Jamini Roy Museum

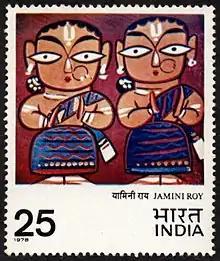
Stamp of India - 1978 - Colnect 326685 - Jamini Roy

One of the most significant events in the household was the Bengali New Year celebrations, that coincided with the artist's birthday. On that day, several visitors including neighbours, and guests, came to the house and were served a special sherbet, sweets and shingara. All were treated equally and offered wooden stools with a sheet of paper for cushion.